2013 Polish Basketball Supercup

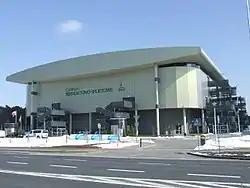
Outside view of the CRS Hall Zielona Góra

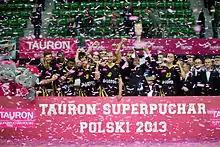
Trefl Sopot – winners of the 2013 Polish Basketball Supercup

The Polish Basketball League decided on the venue for the 2013 Polish Basketball Supercup in late August 2013. Like the previous year (when the Supercup was played at the Gdynia Arena, the home of the 2011/2012 Polish champions Asseco Prokom Gdynia), the event was held at the arena of the reigning Polish champions. This time, the venue was CRS Hall Zielona Góra, where the 2012/2013 Polish champions Stelmet Zielona Góra have been playing since the 2010/2011 season. This hall has a capacity of about 5,000 people.